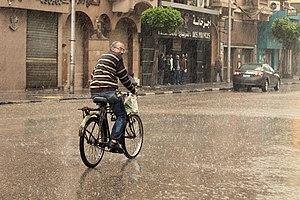
Le climat méditerranéen est un type de climat appartenant à la famille du climat tempéré, qui se caractérise par des étés chauds et secs et des hivers doux et humides.